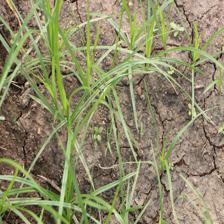
Label: Grass